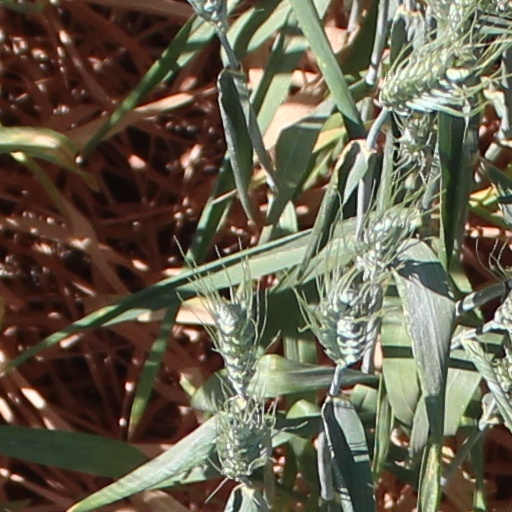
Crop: wheat